The Little Comedian

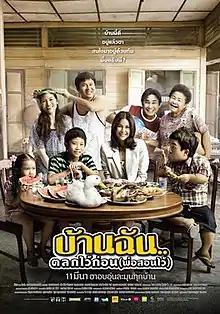
Film poster

The Little Comedian (lit: "My Home..Funny First (Dad Taught)") is a 2010 GTH's Thai family and comedy film directed and written by Witthaya Thongyooyong and Mez Tharatorn.